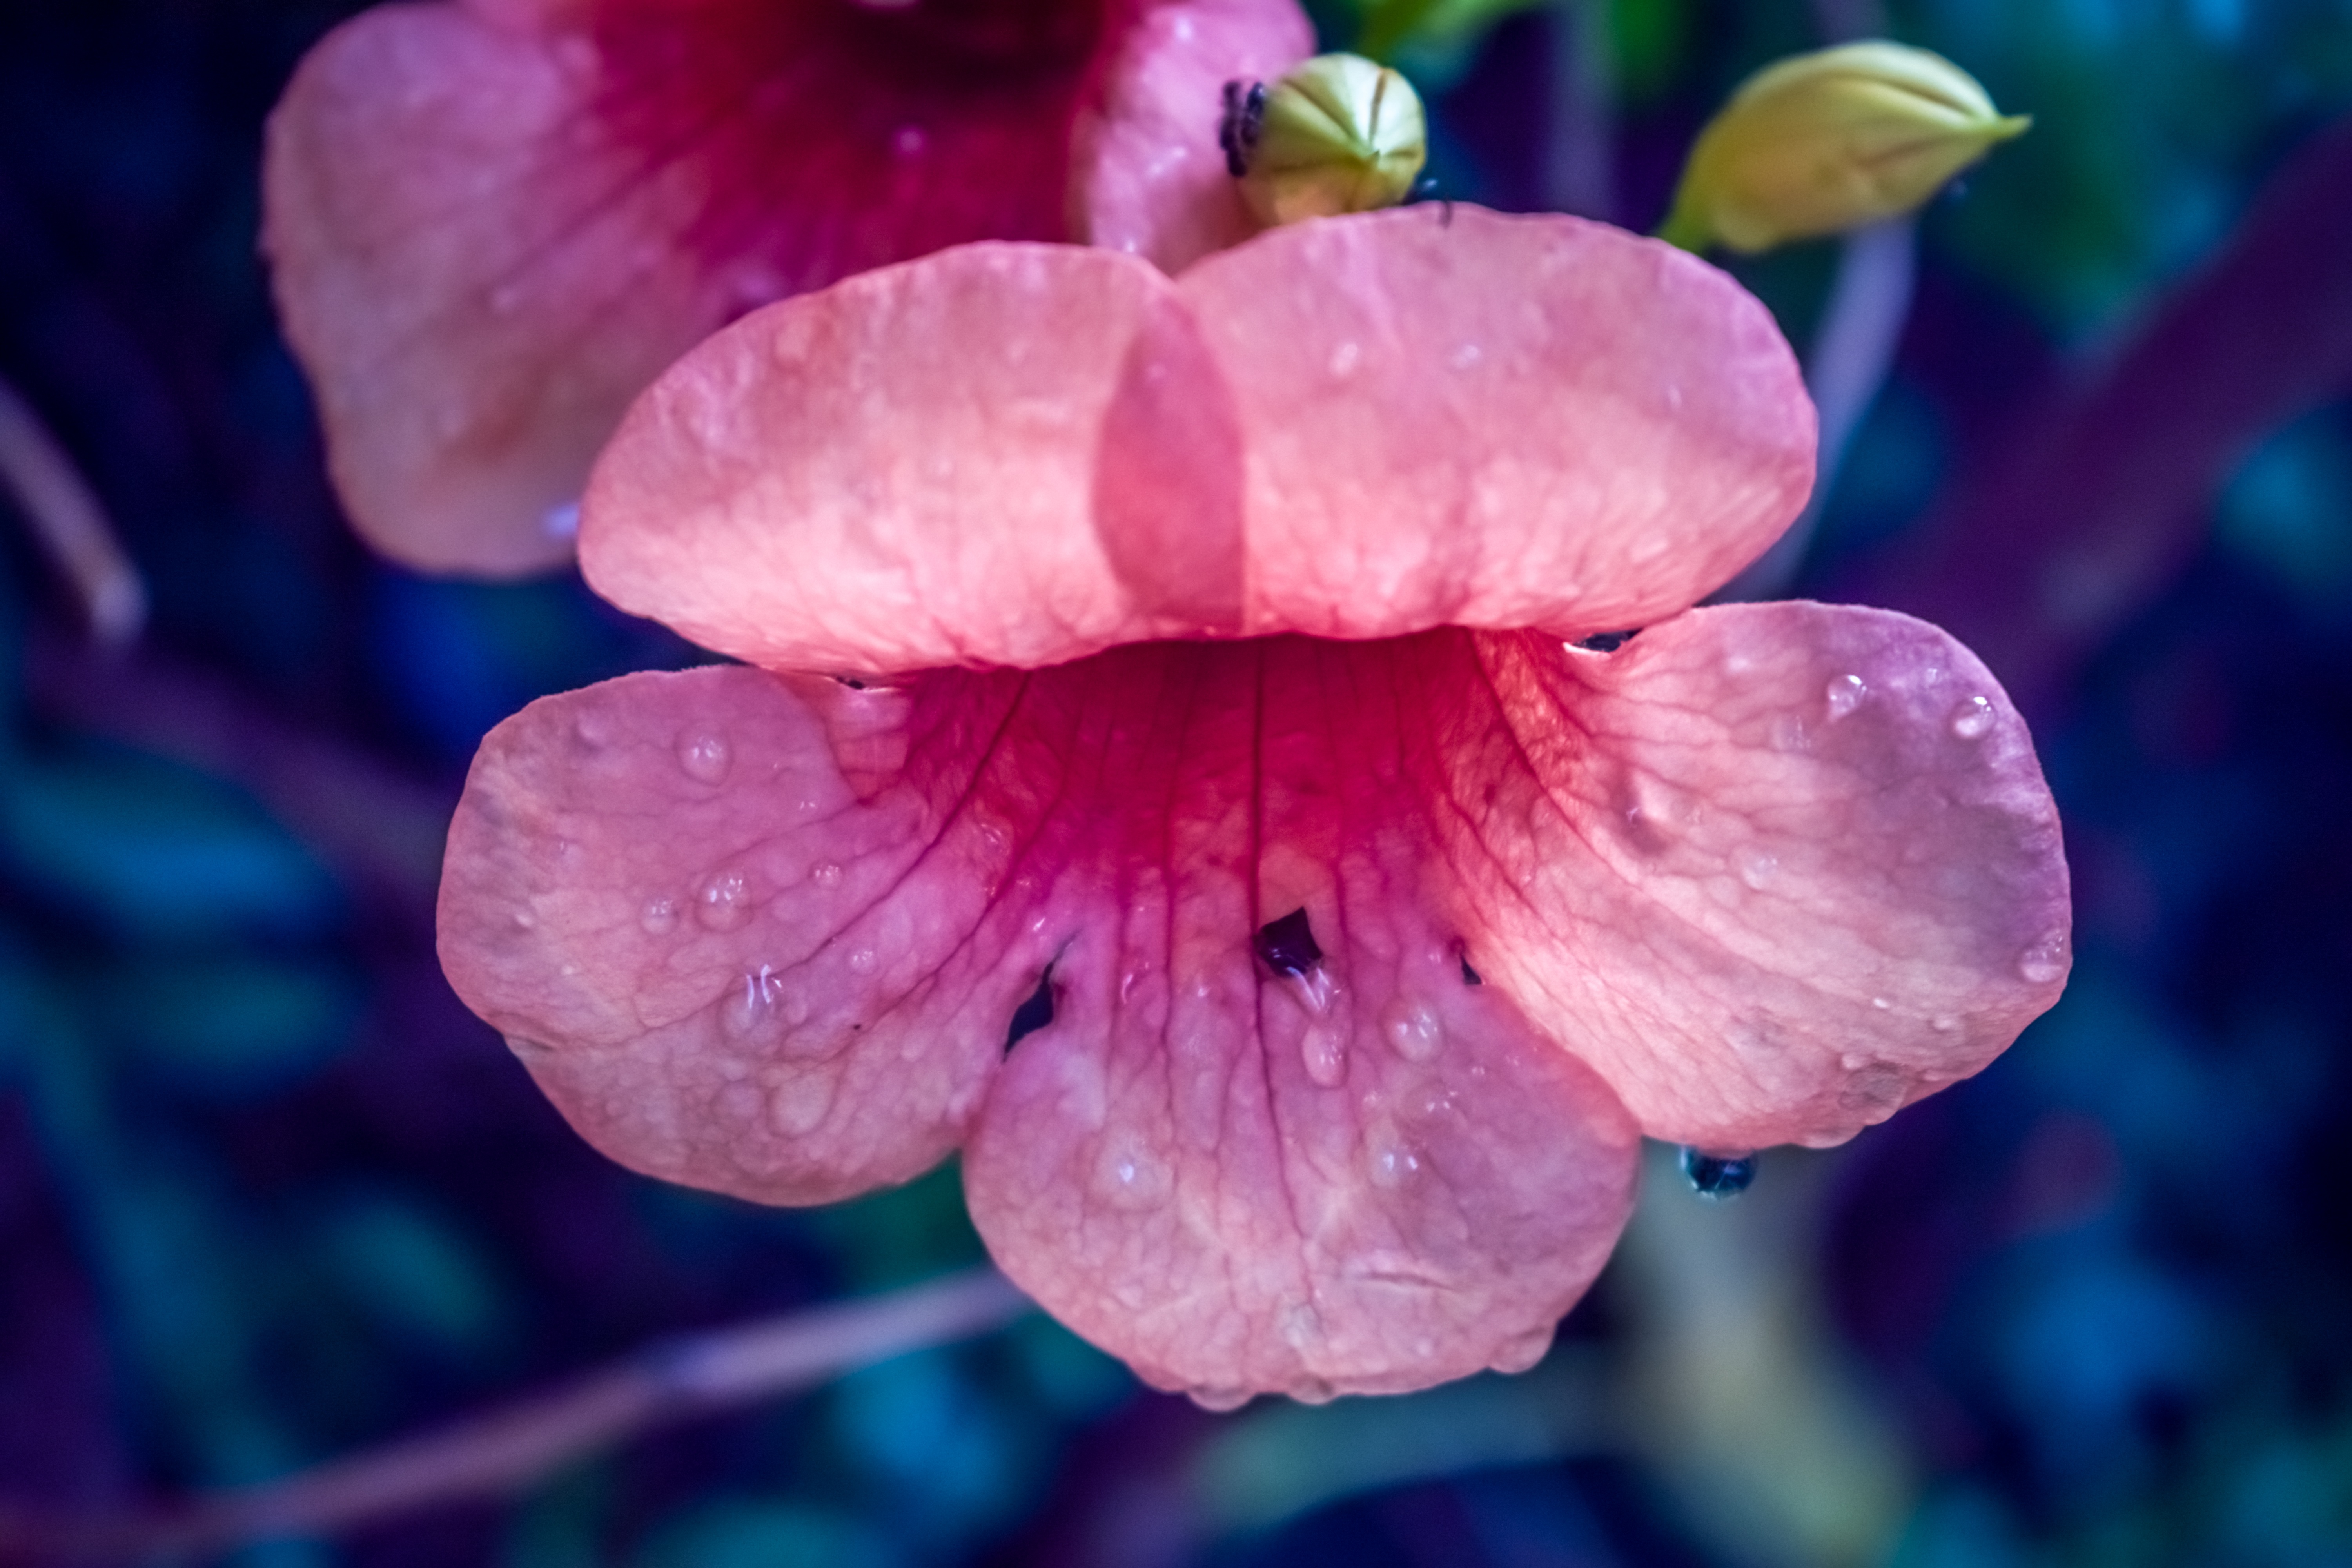
nature, outdoor, blossom, plant, sun, photography, sweet, flower, petal, cute, summer, floral, wild, environment, spring, green, scenic, natural, fresh, blue, pink, flora, wildflower, close up, shrub, beautiful, macro photography, flowering plant, land plant